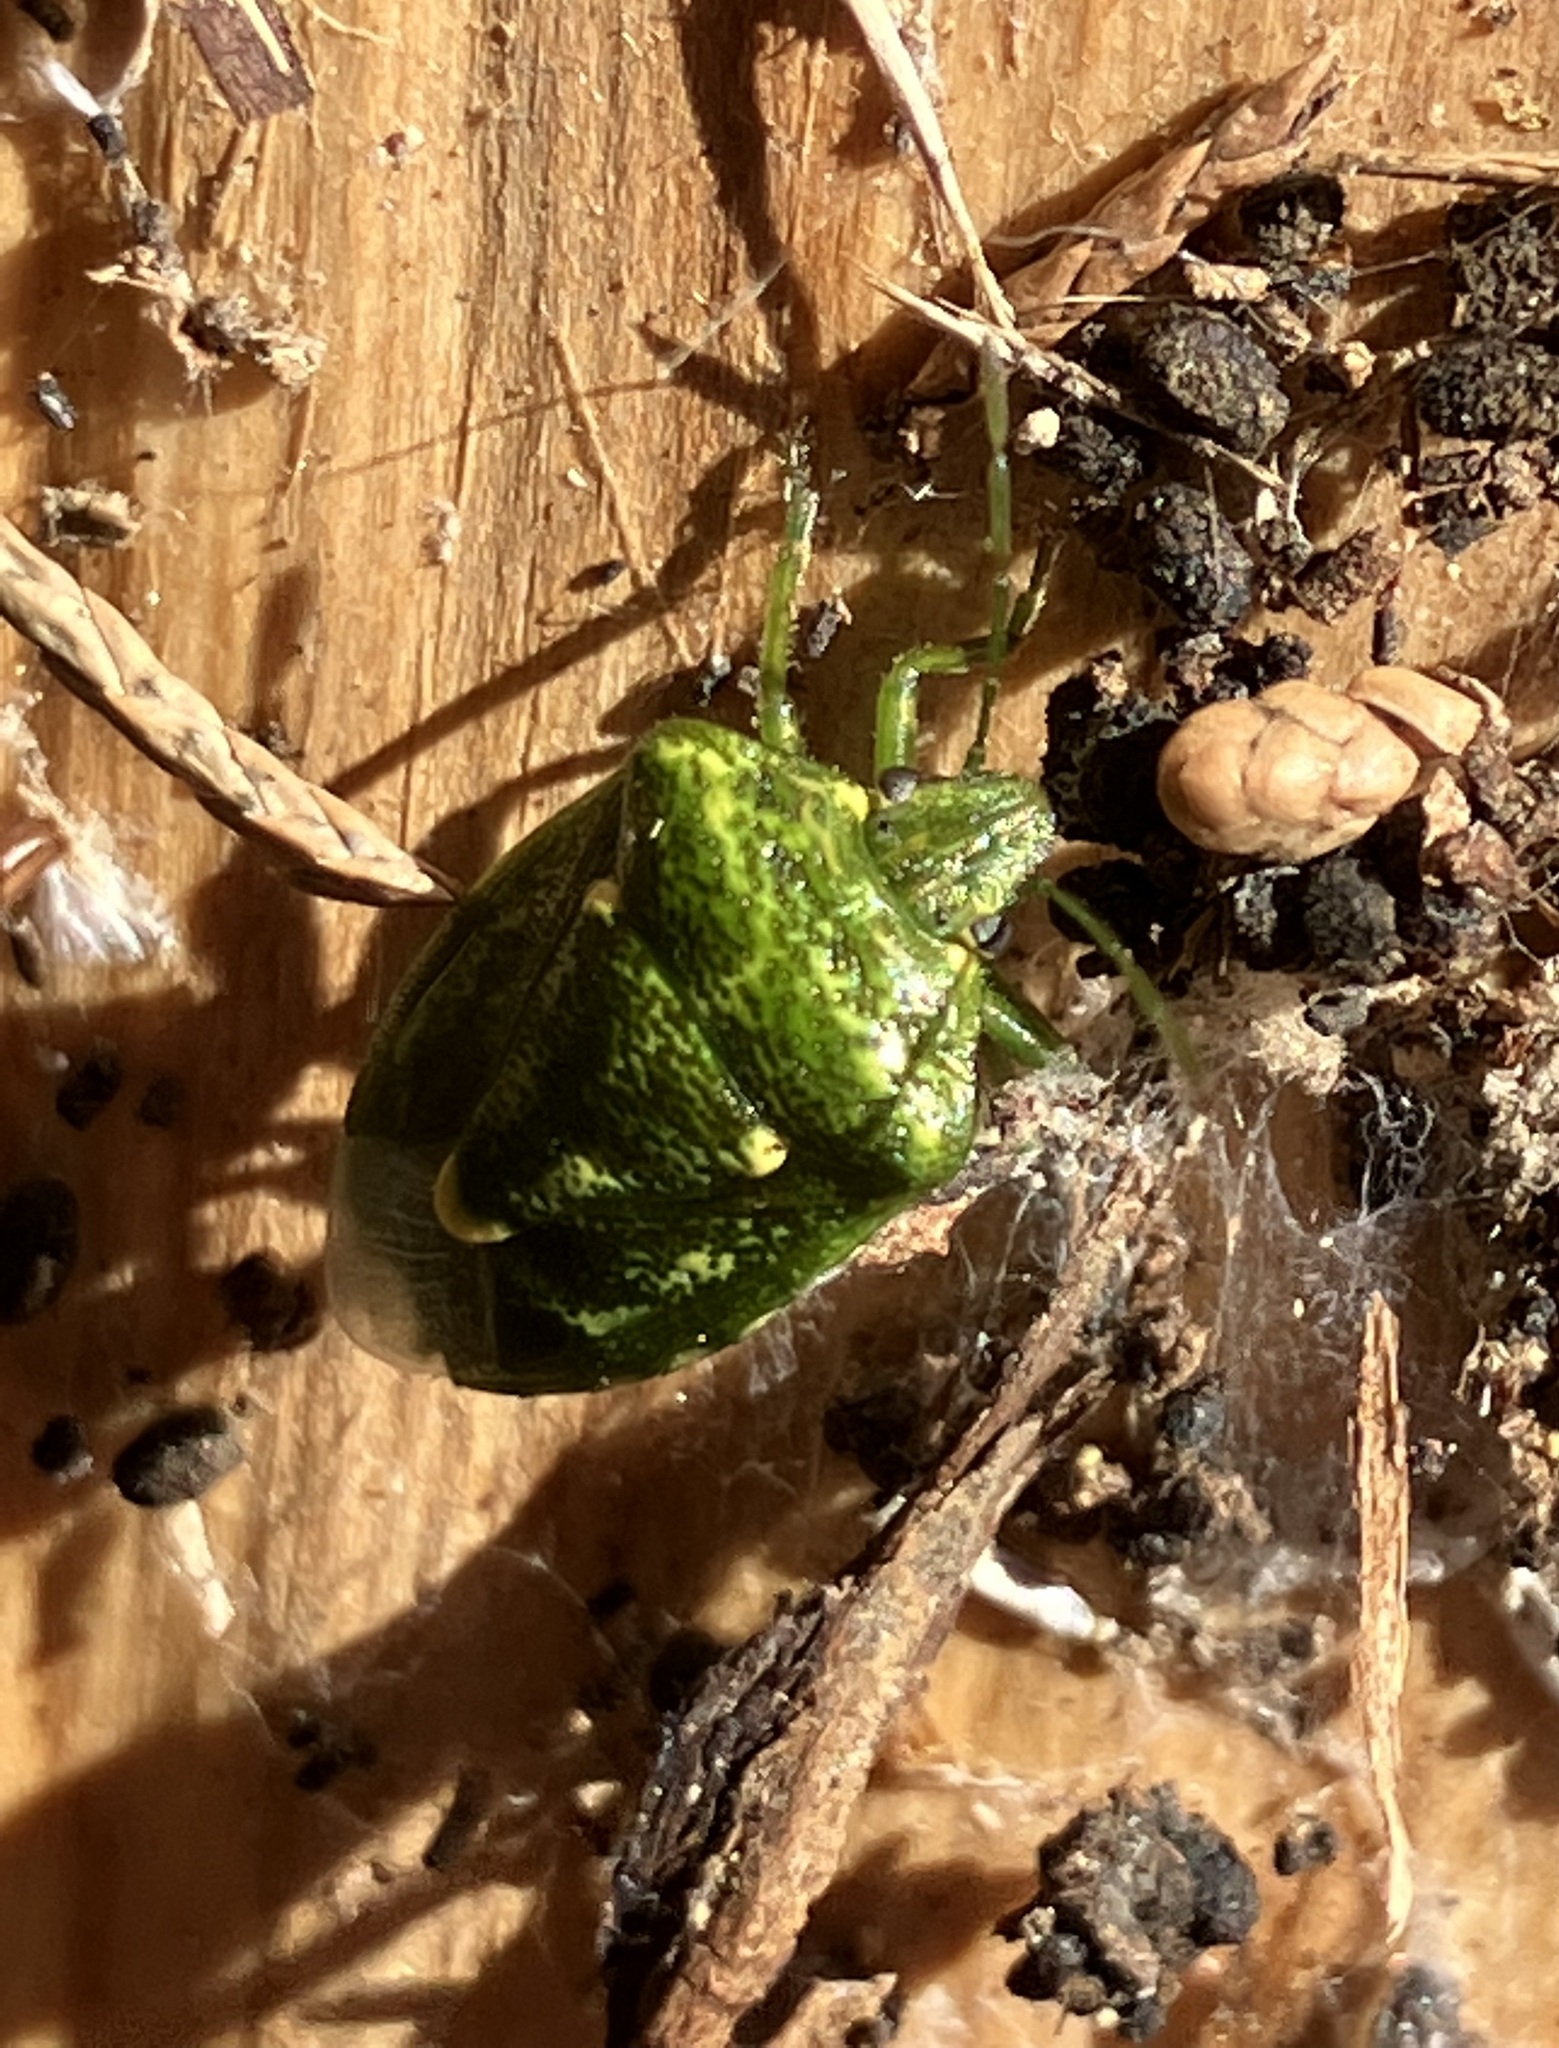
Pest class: stink_bug